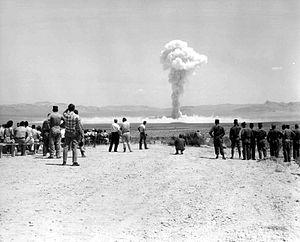
L'opération Sunbeam est le nom donné à une série de 4 essais atomiques atmosphériques complétés au site d'essais du Nevada par les États-Unis en 1962. Elle suit l'opération Nougat et précède l'opération Fishbowl. Pendant cette opération, quelques engins explosifs de faibles puissances dits « tactiques » sont testés. L'un des essais a servi à valider Davy Crockett.